Delta 1000

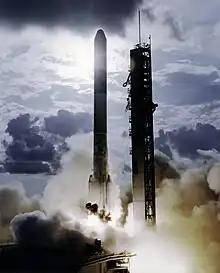
Delta 1910 launching OSO-8

The Delta 1000 series (also referred to as Straight-Eight) was an American expendable launch system which was used to conduct eight orbital launches between 1972 and 1975. It was a member of the Delta family of rockets. Several variants existed, differentiated by a four digit numerical code. Delta 1000 was developed by McDonnell Douglas company (now — Boeing) in 1972.